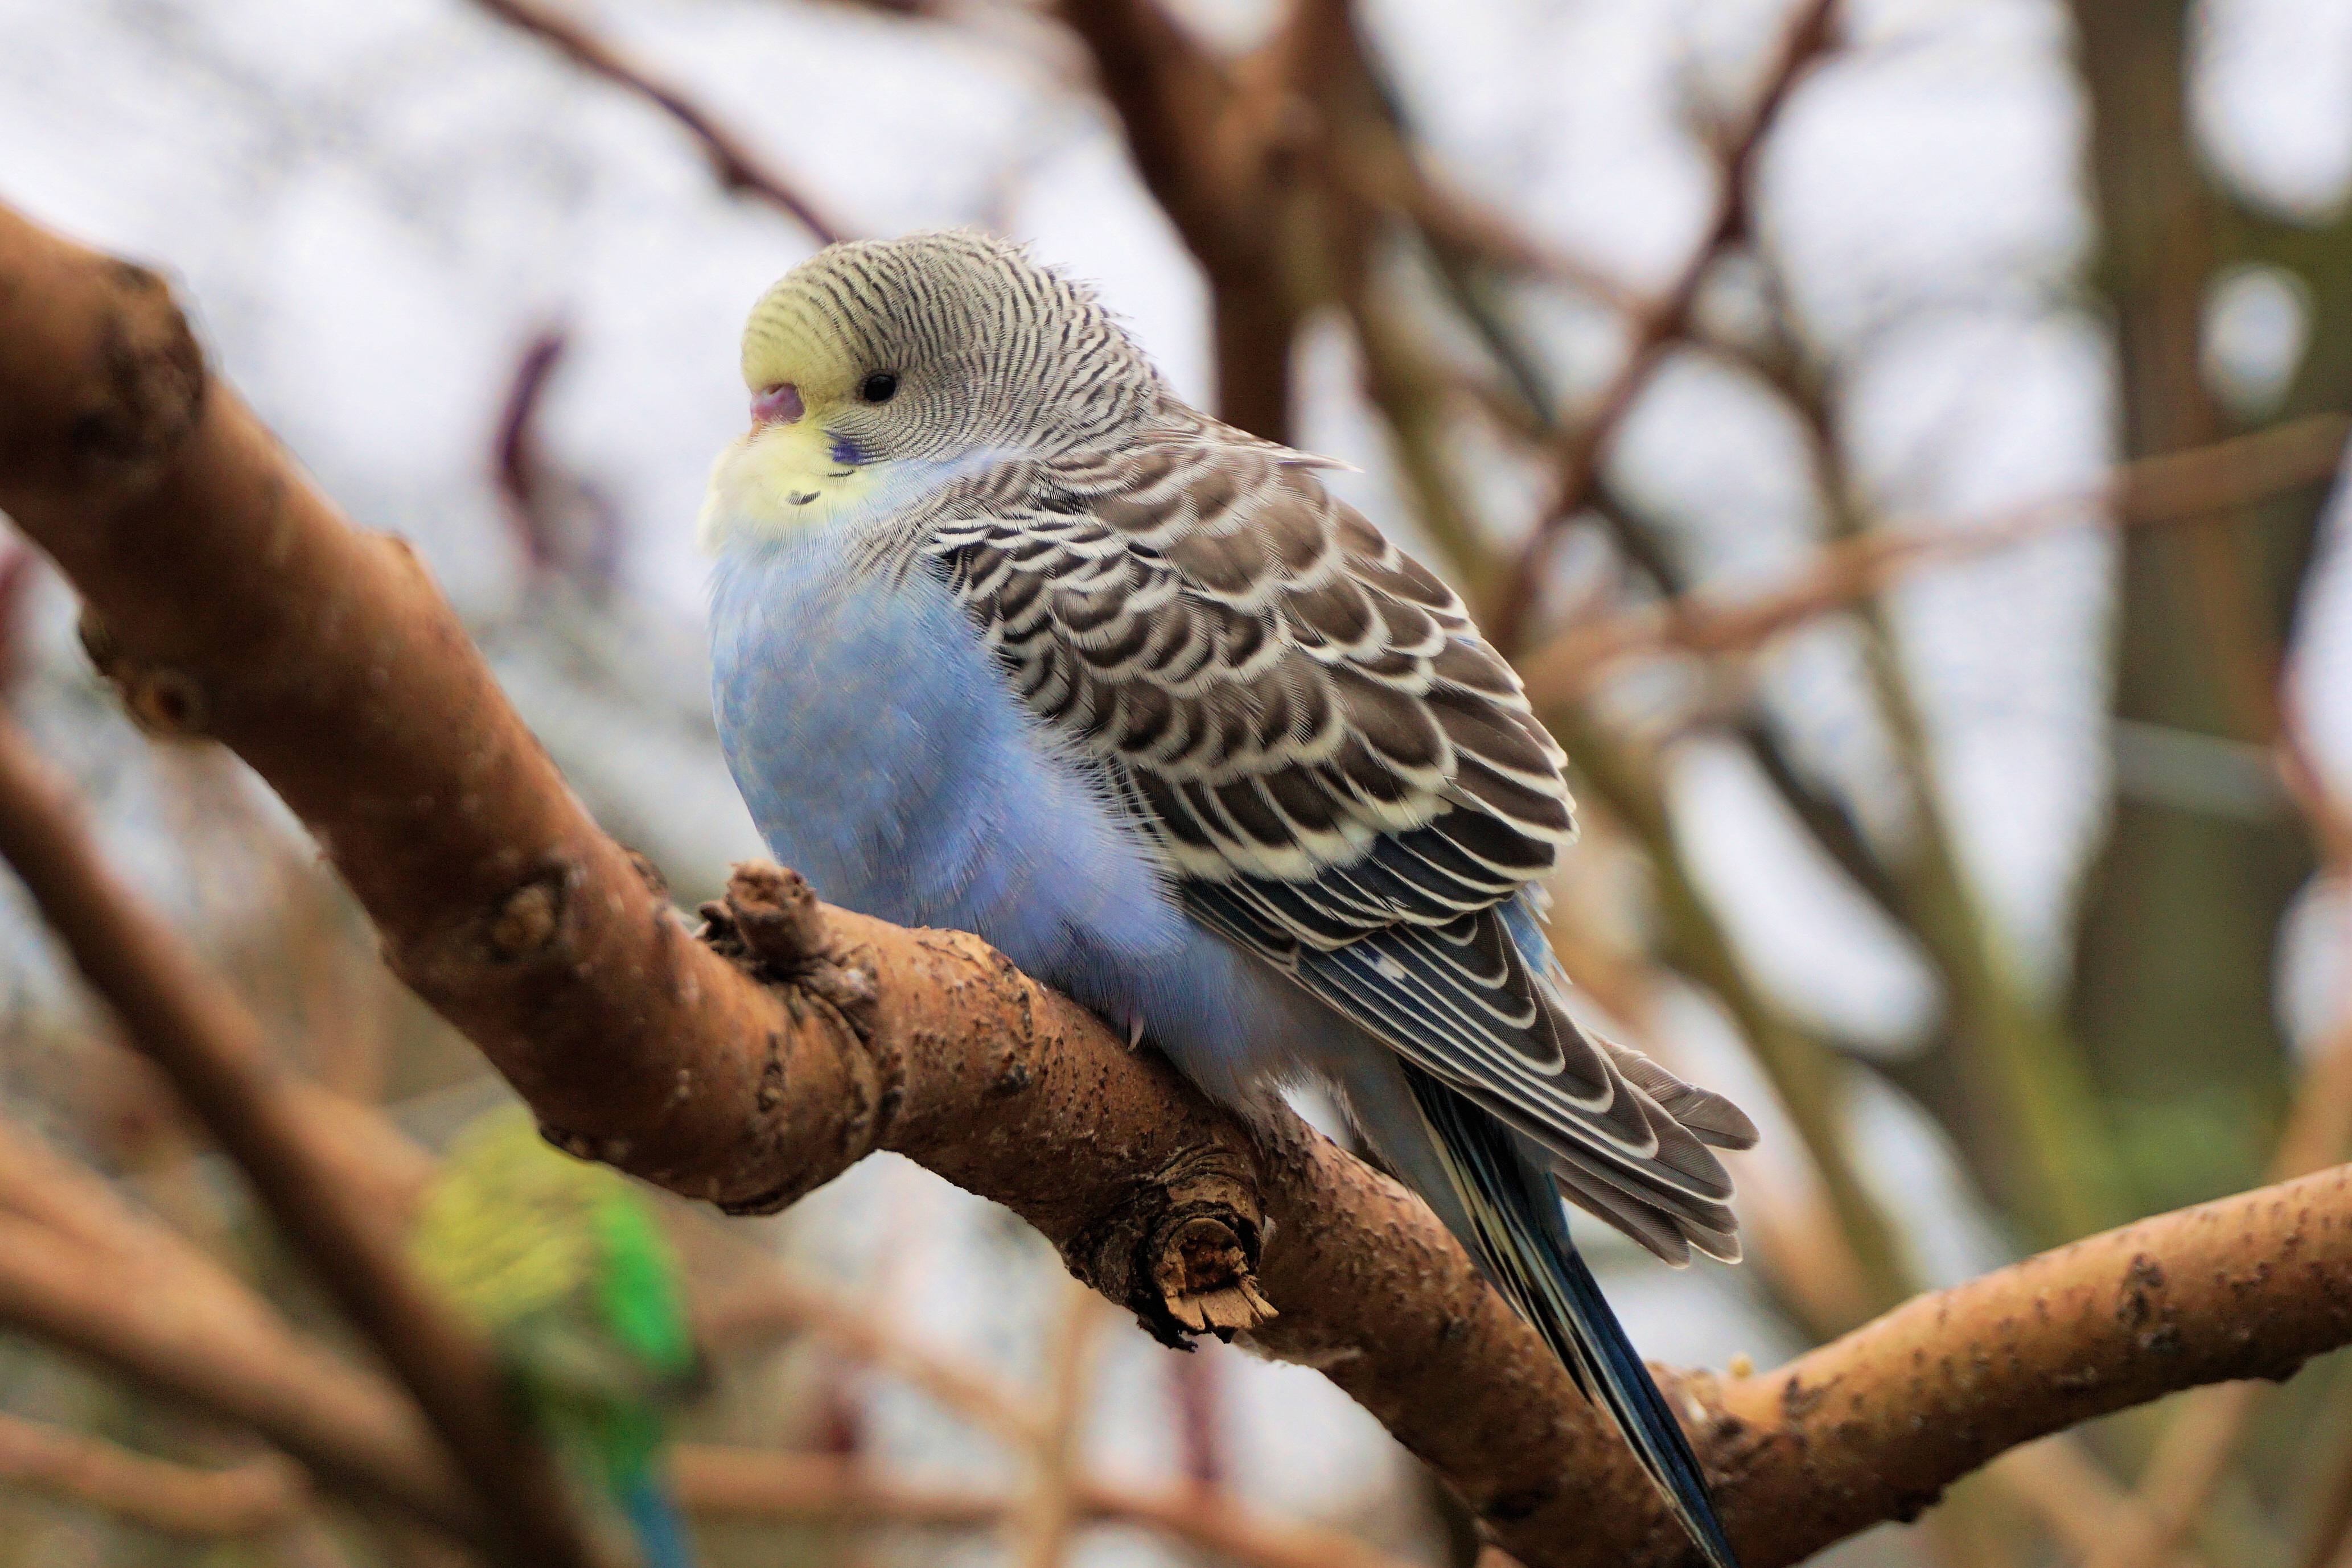
branch, bird, wildlife, zoo, portrait, beak, fauna, plumage, vertebrate, parrot, bill, parakeet, falcon, animal world, budgie, sababurg castle, zoo sababurg, common pet parakeet